Spittal Pond Nature Reserve

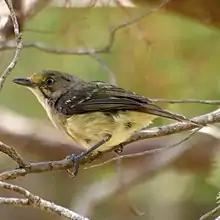
The Bermuda White-eyed vireo is a subspecies of White-eyed Vireo, endemic to Bermuda, which is more drab and has shorter wings.

The lake is a major transition area for migratory birds crossing the Atlantic Ocean, and as such is a good birdwatching area. Twenty bird species regularly winter here, while 200 species are reported as migratory birds. There are 25 species of waterfowl, such as geese and flamingoes, which are common sights. Some of the common species of birds reported are Bermuda white-eyed vireo, cattle egret, great egret, snowy egret, American black duck, ring-necked duck, American wigeon, Eurasian teal and blue-winged teal. There are also waders, coots, moorhens, and great blue, green and tricoloured herons. During the spring season longtails, or white-tailed tropicbirds, are a common sight. Shorebirds include various shanks, dowitchers and sandpipers. Eastern mosquitofish occur in large numbers, helping with mosquito control and providing food for the herons. White-tailed tropicbirds are reported to nest on the coastal cliffs.